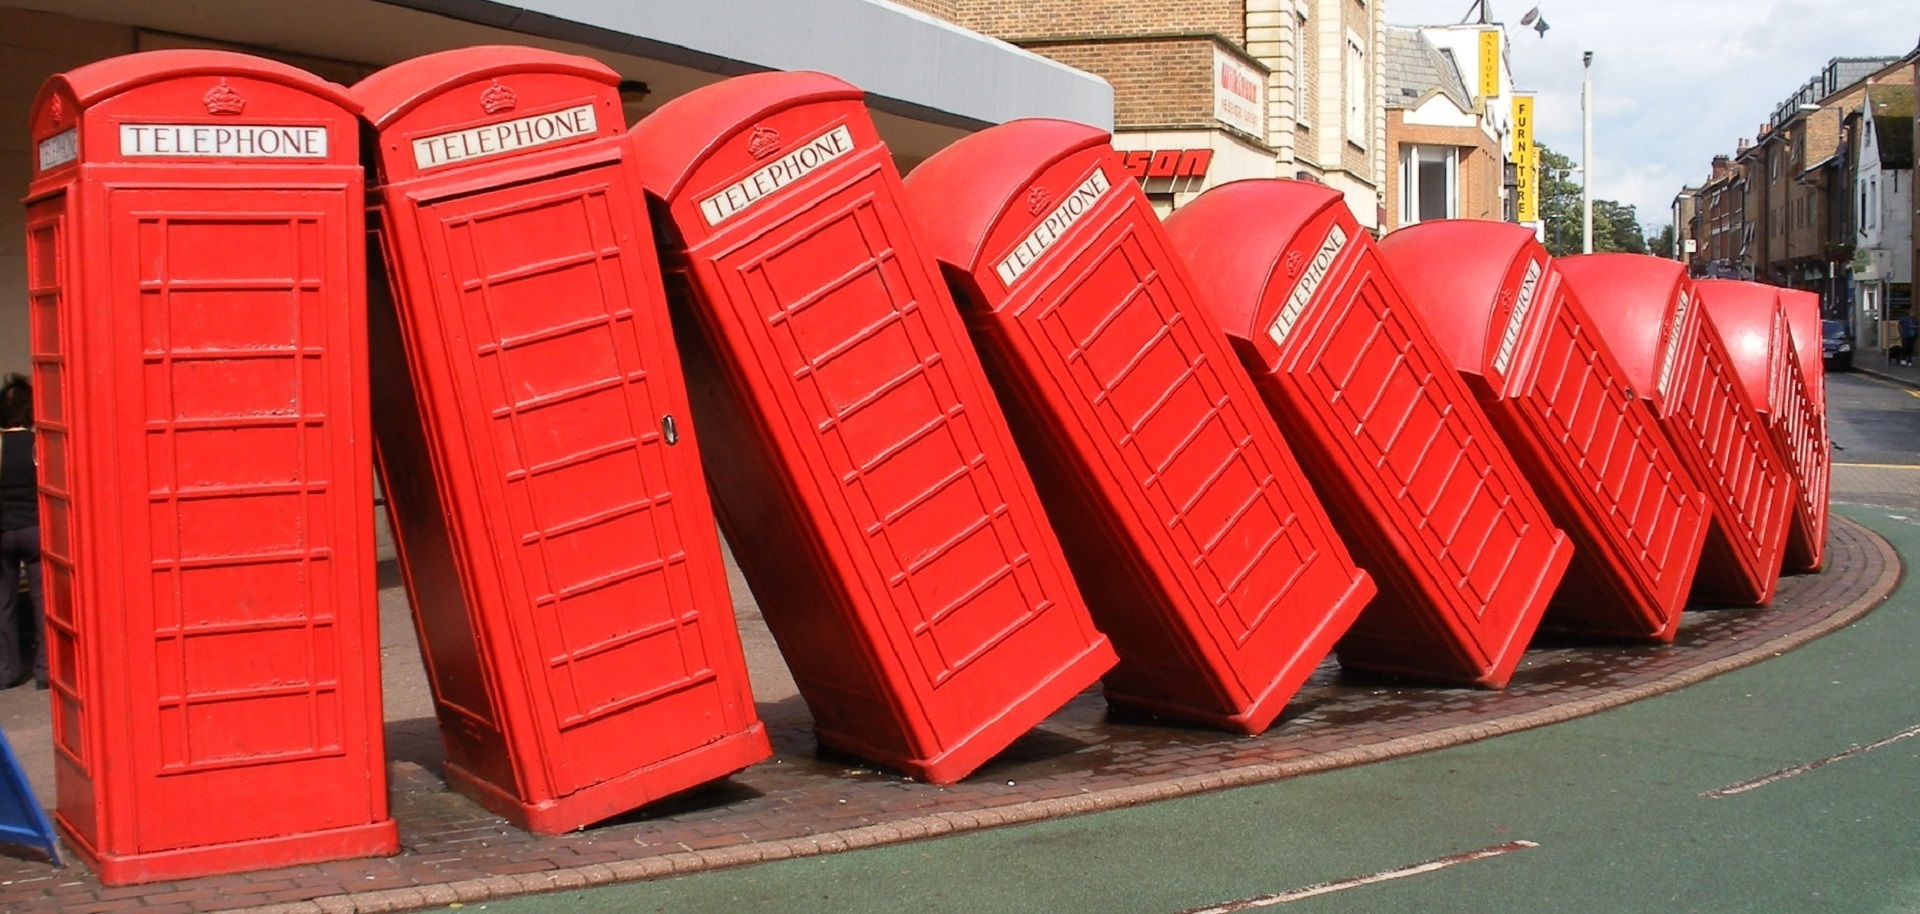
red, telephone, attraction, england, sculpture, art, boxes, fallen, britain, dominoes, kingston, man made object, phoneboxes